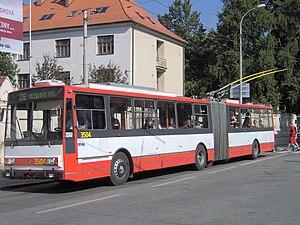
Le trolleybus de Brno compte 13 lignes desservant la ville de Brno en République tchèque.